Kwon Hyun-bin

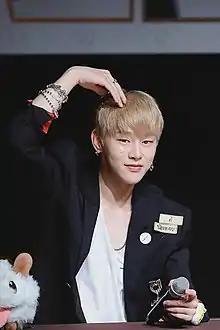
Kwon Hyun-bin in October 2017

Kwon Hyun-bin (born March 4, 1997), also known by his stage name Viini, is a South Korean actor, rapper and model. He is known for his appearance in the second installation of "Produce 101" and debuting in the former boy band, JBJ.